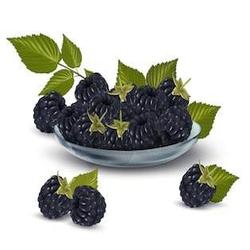
Label: Blackberry